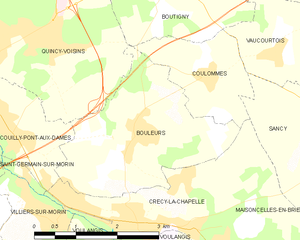
Carte des communes françaises Bouleurs